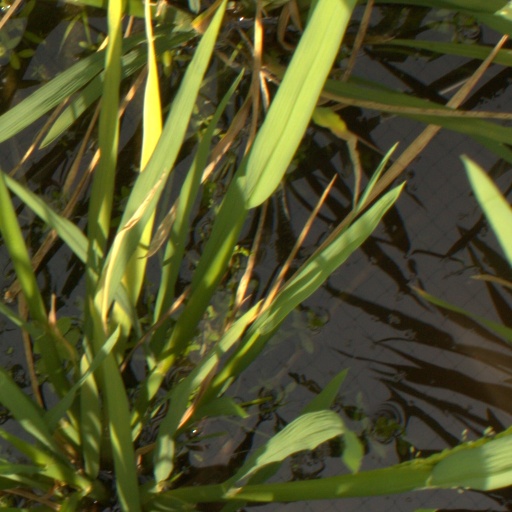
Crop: rice